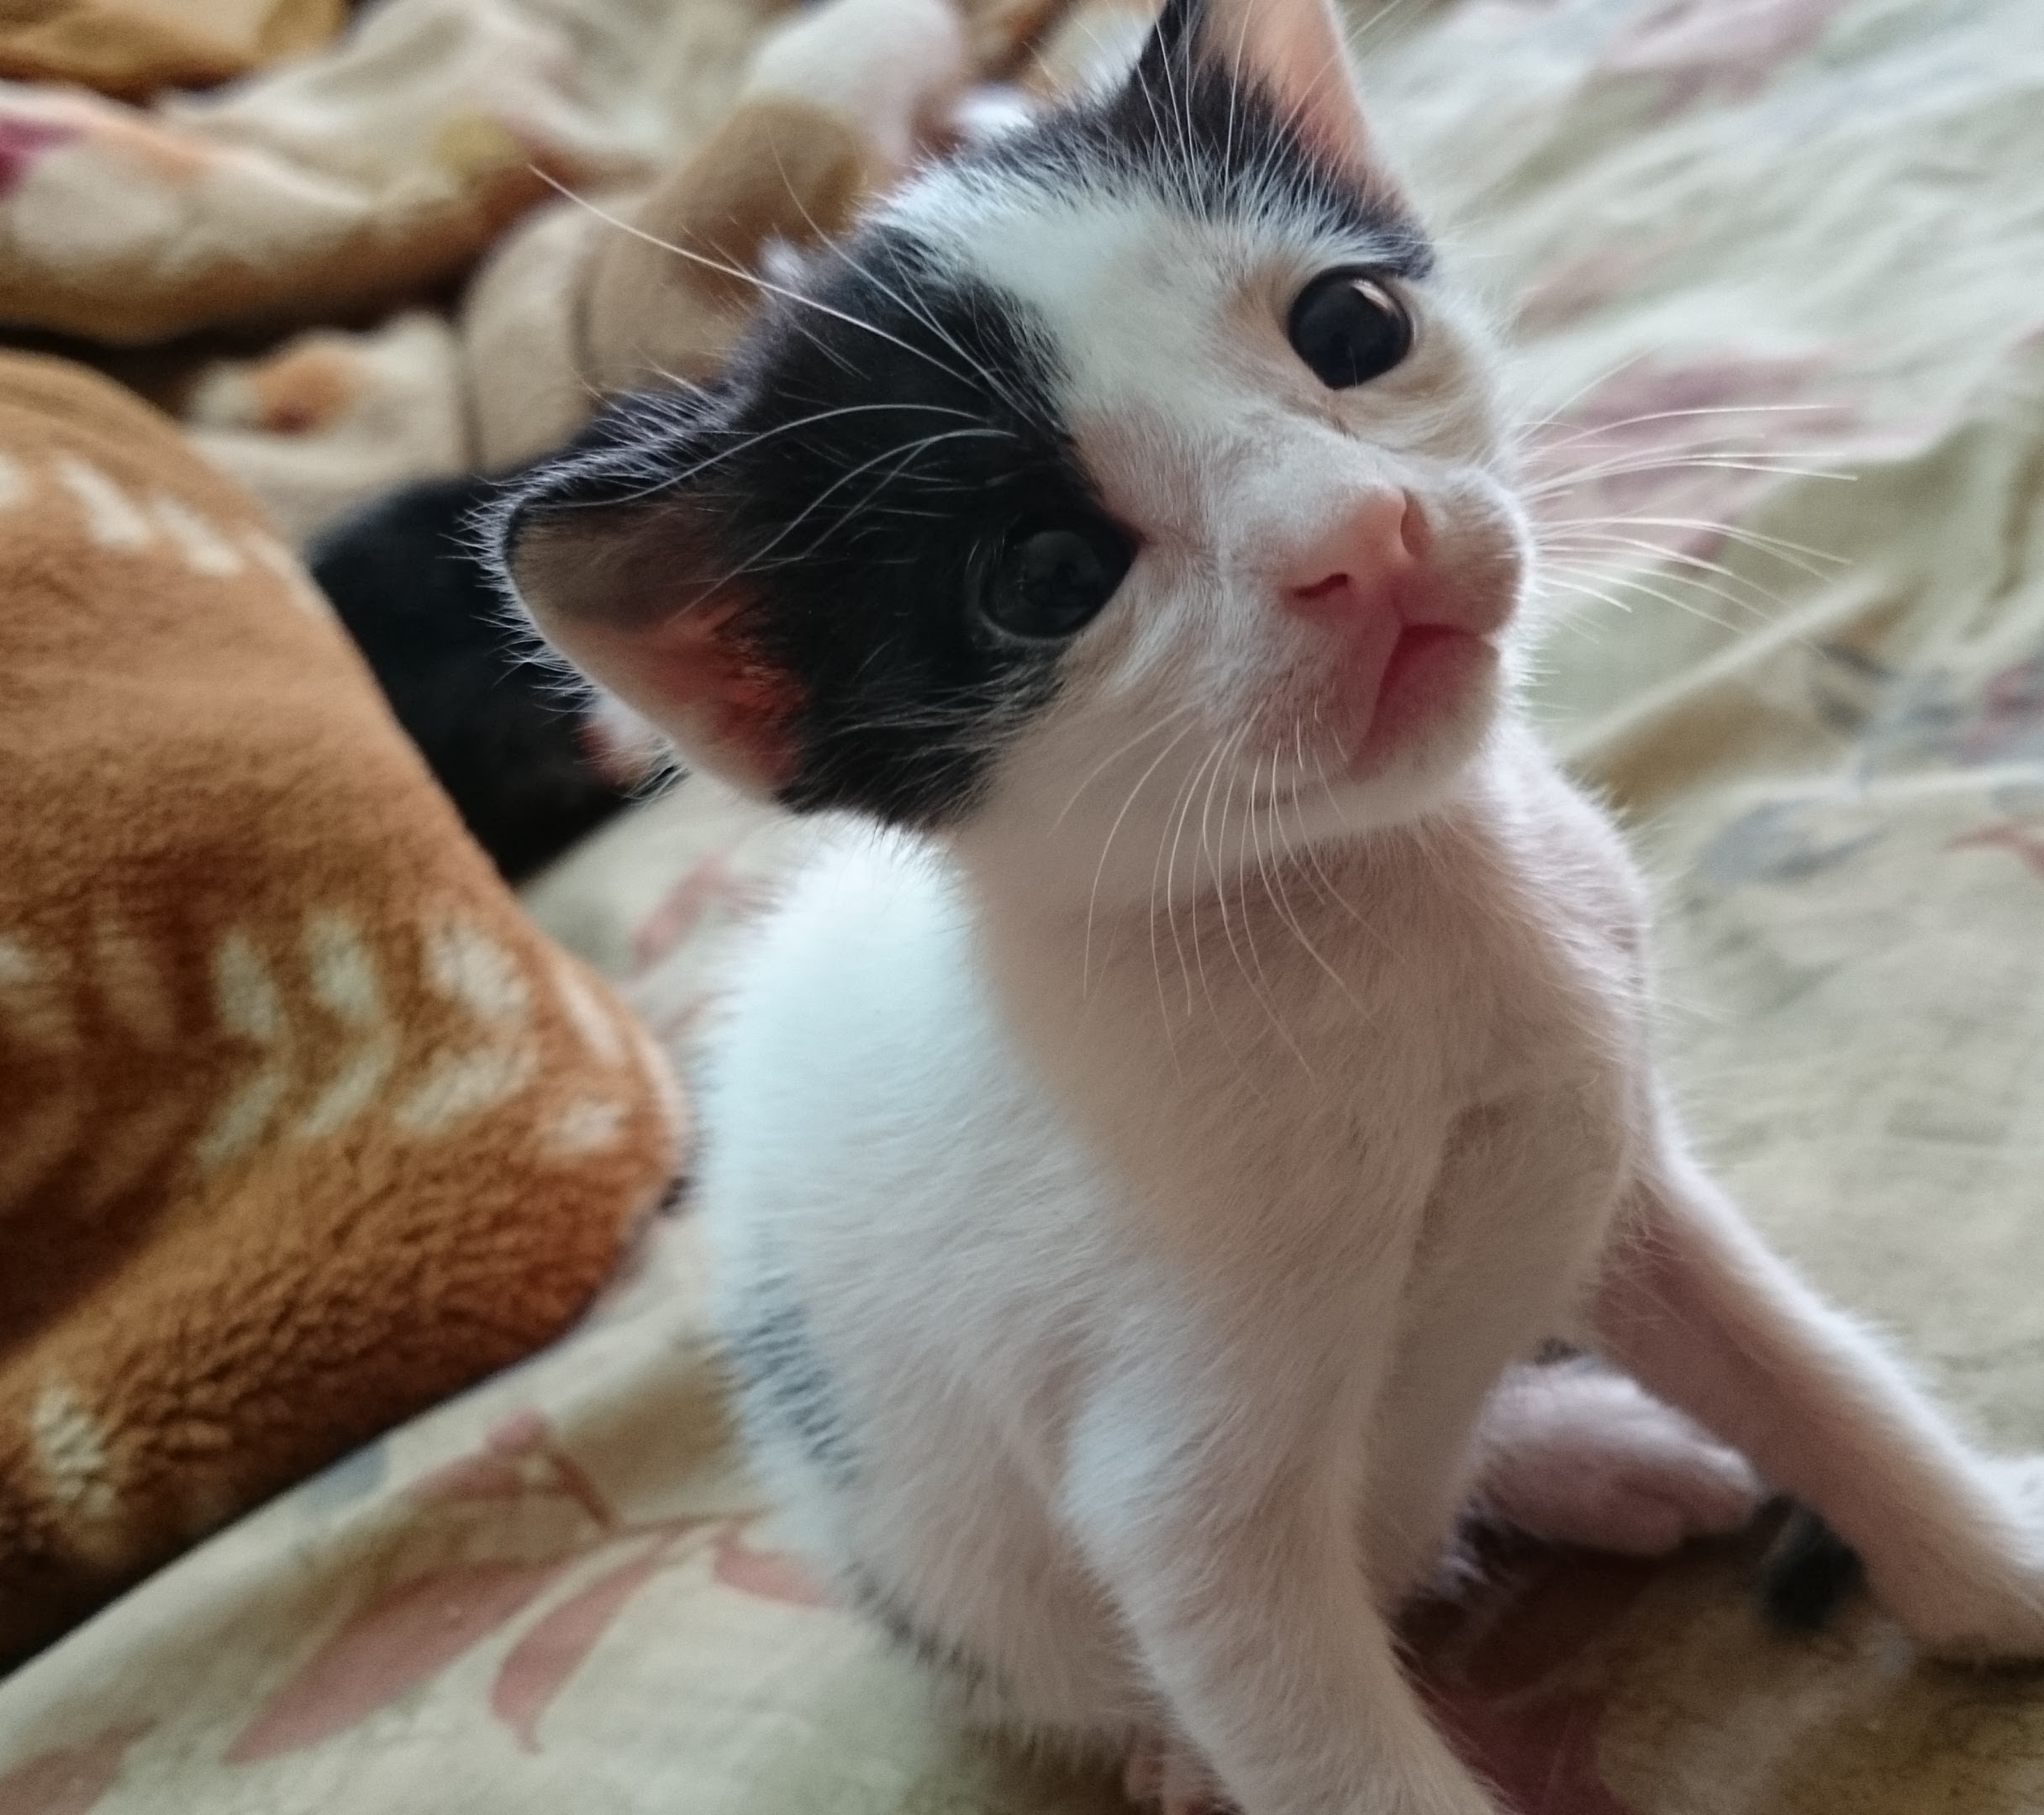
cats, cat, animals, cute, fun, pet, home, white cat, beautiful, crazy, images, nice, happy, friend, good, awesome, pretty, black cat, black, head, skin, whiskers, small to medium sized cats, cat like mammal, nose, eye, fauna, kitten, fur, domestic short haired cat, snout, paw, aegean cat, ear